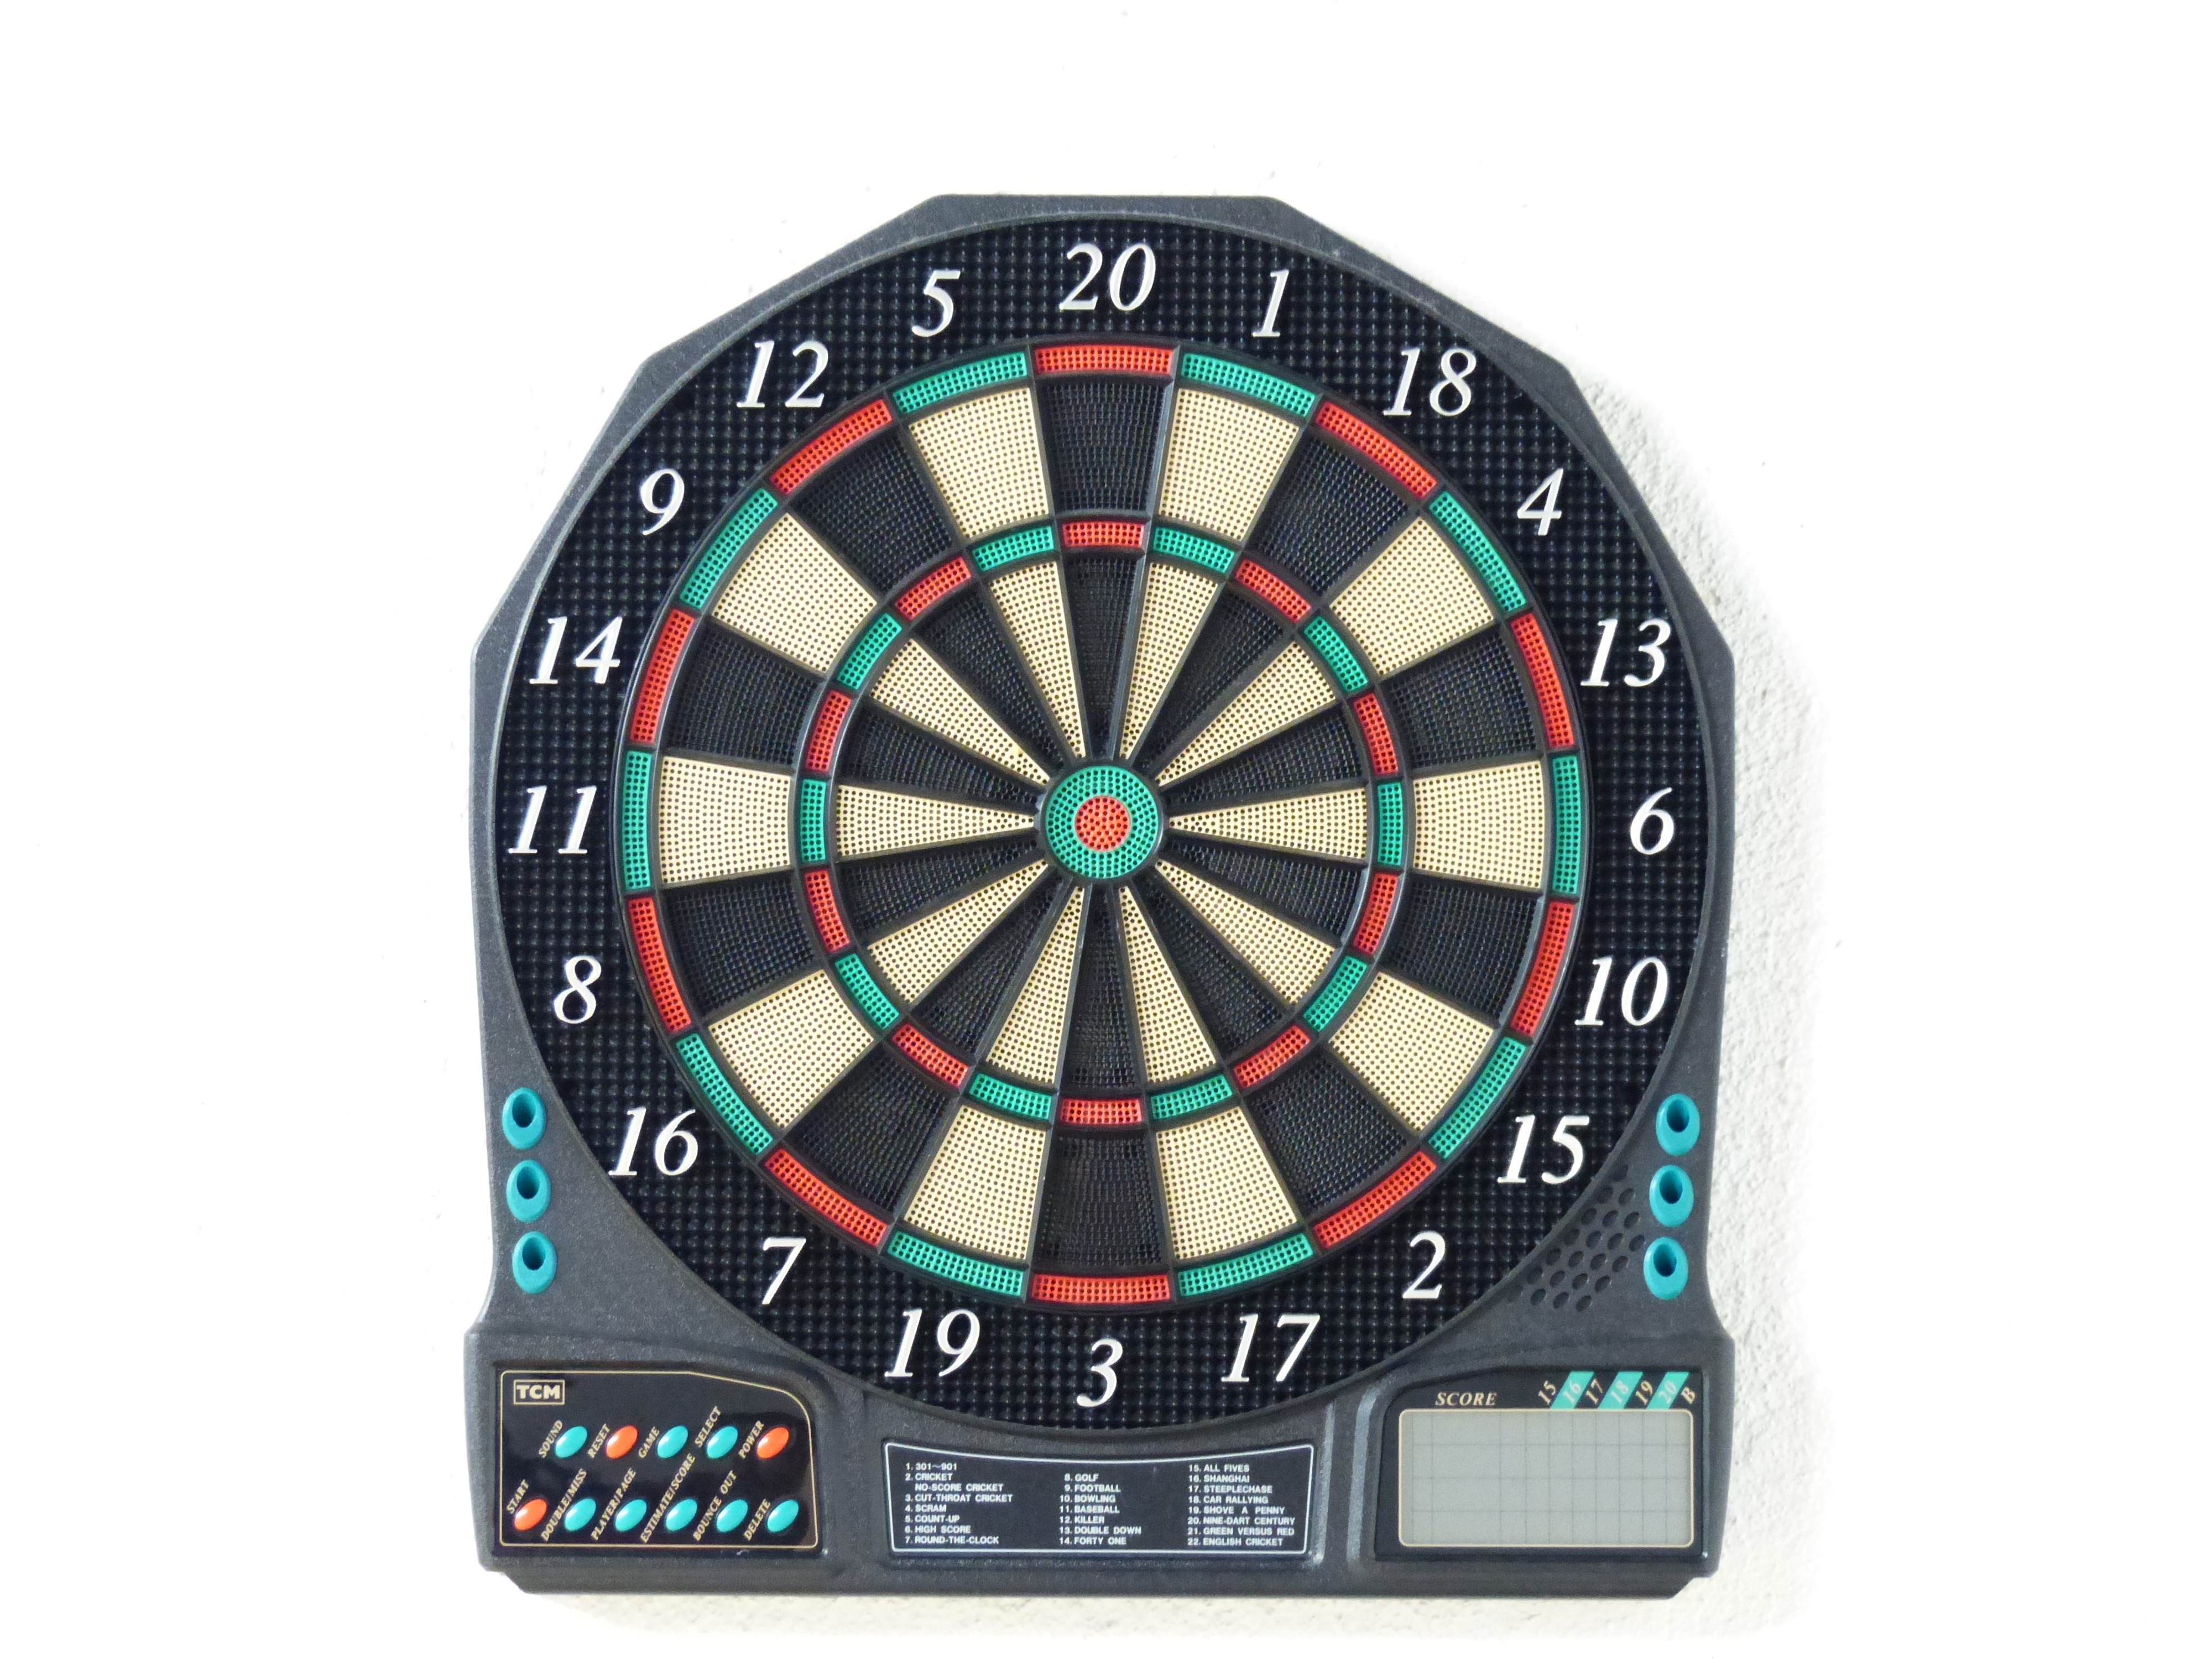
recreation, electronic, bull, sports, games, darts, dart, bull's eye, game of darts, dartboard, in the black, dart board, skill game, individual sports, indoor games and sports, precision sports, softip dart, double ring, dartautomat, electronic dartboard, triple ring